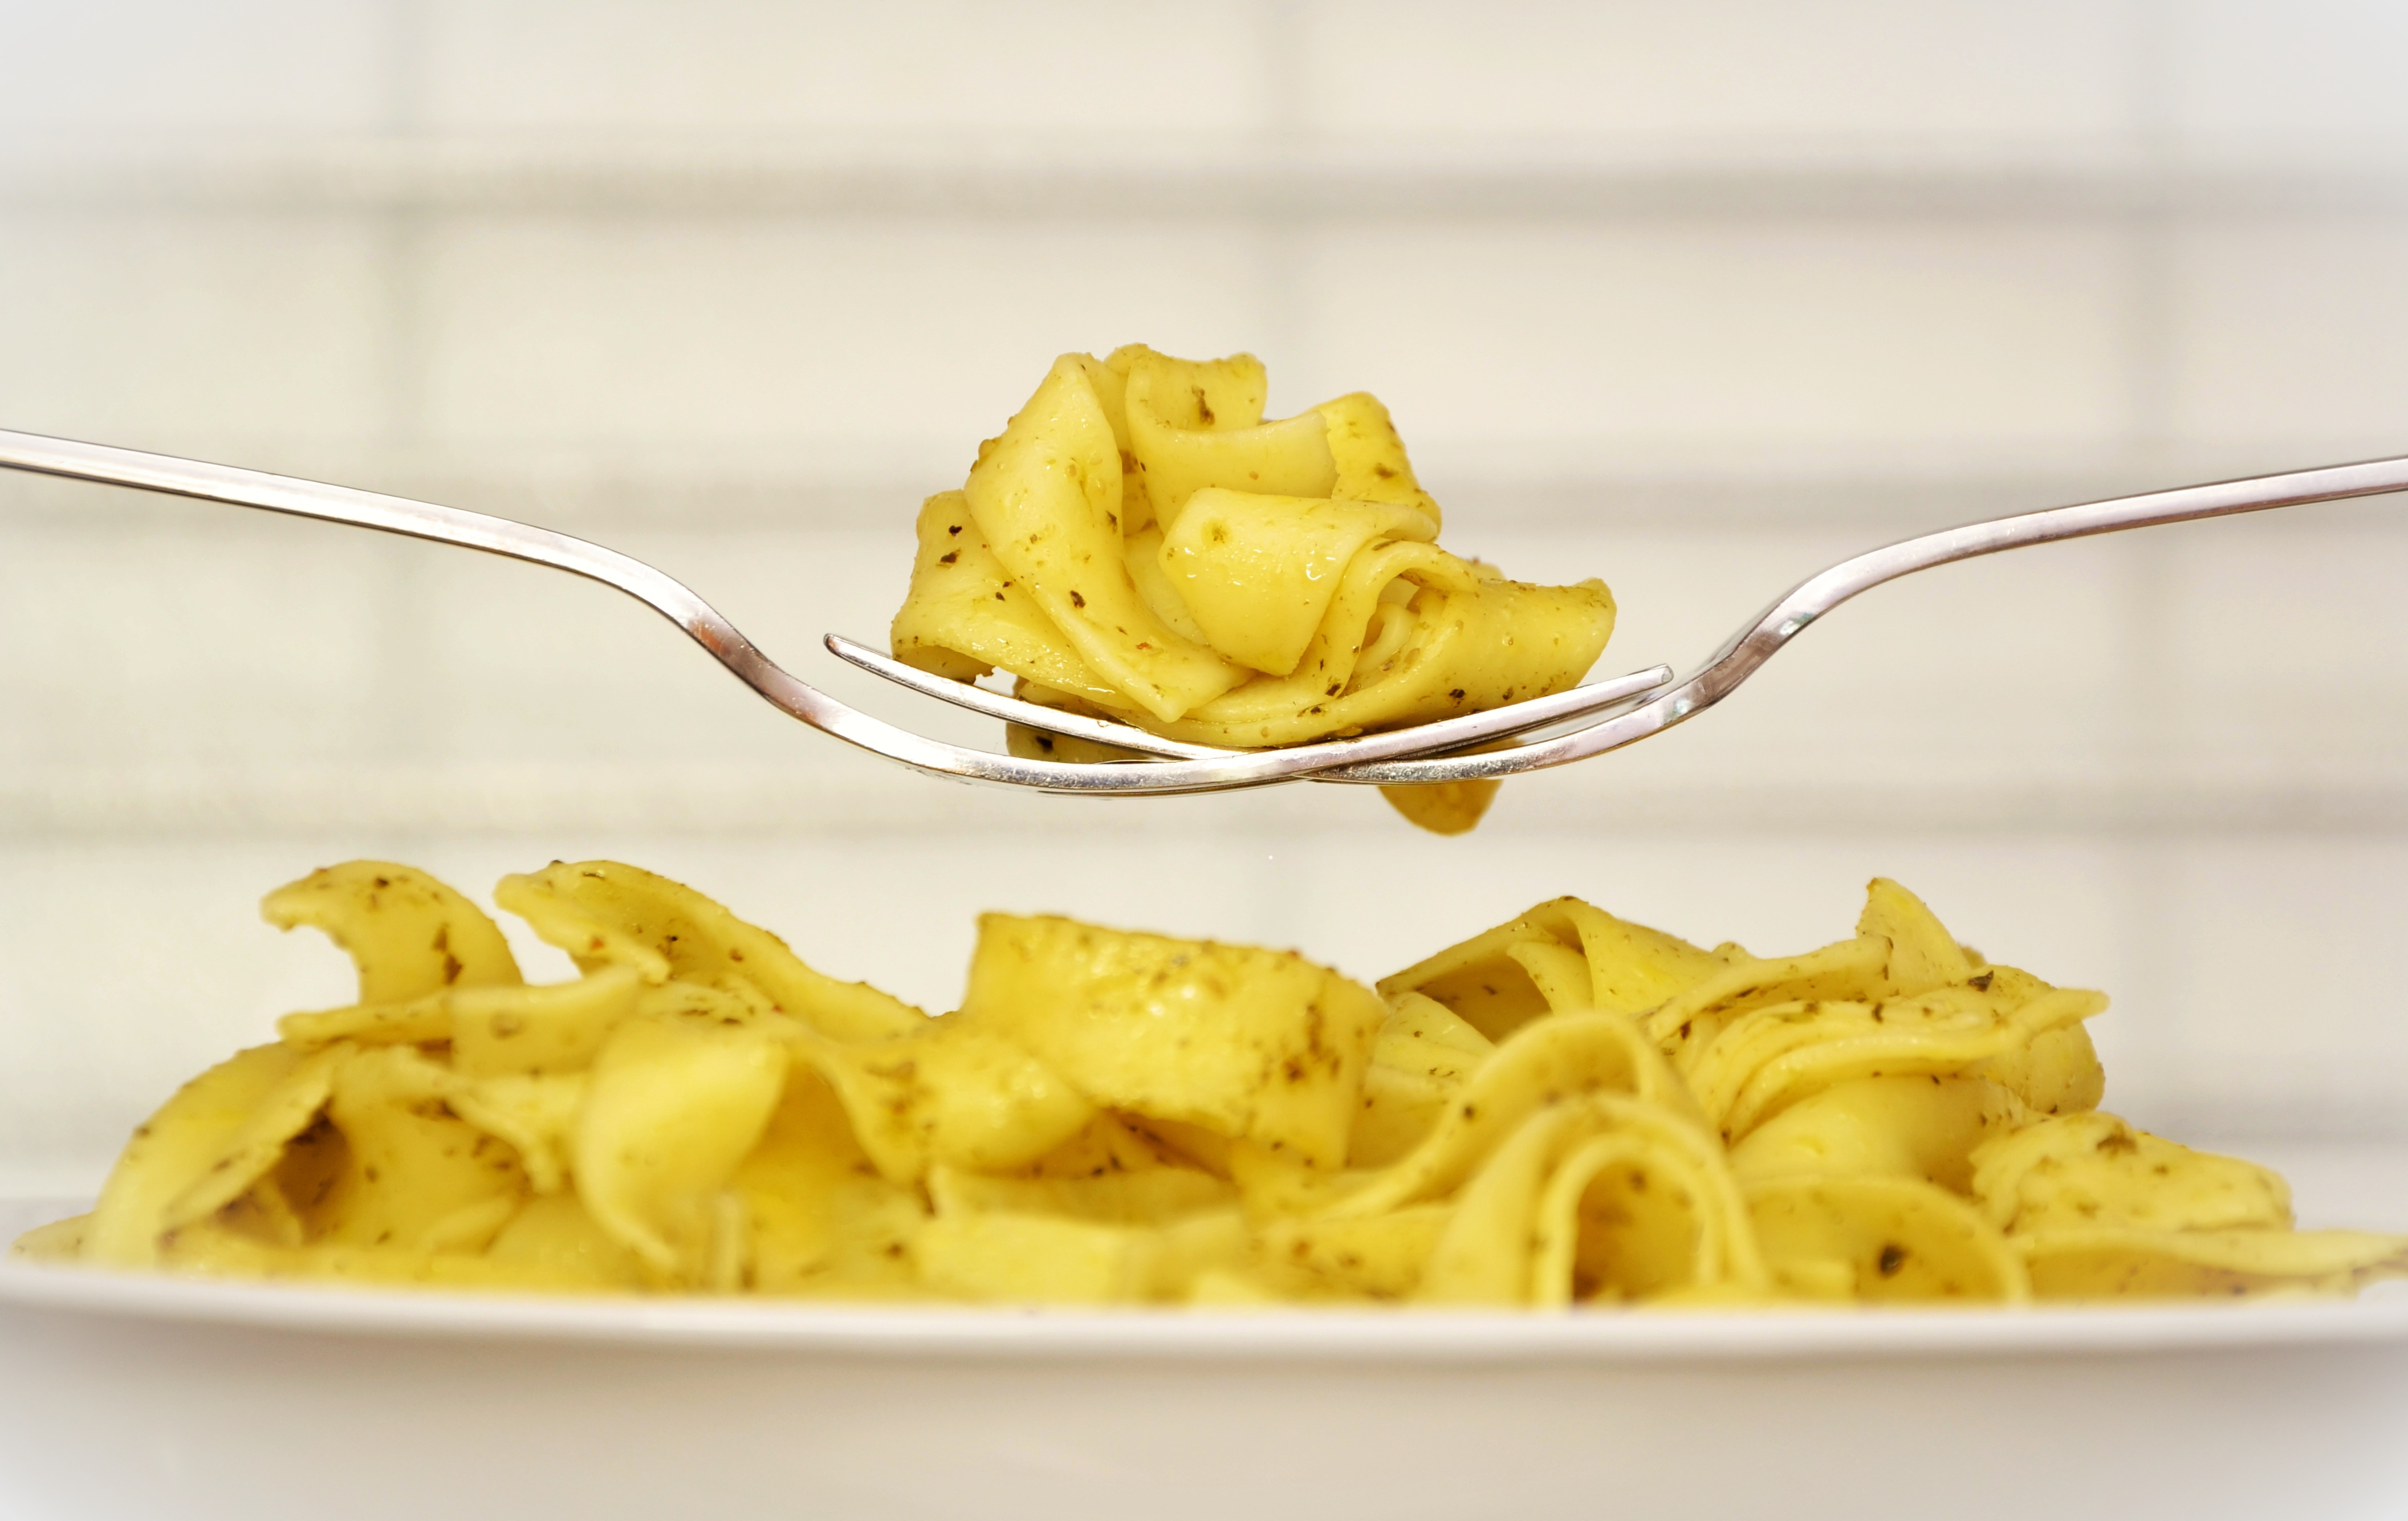
dish, food, produce, vegetable, plate, eat, lunch, cuisine, pasta, cook, noodles, vegetarian food, italian, french fries, junk food, noodle dish, italian food, carbonara, european food